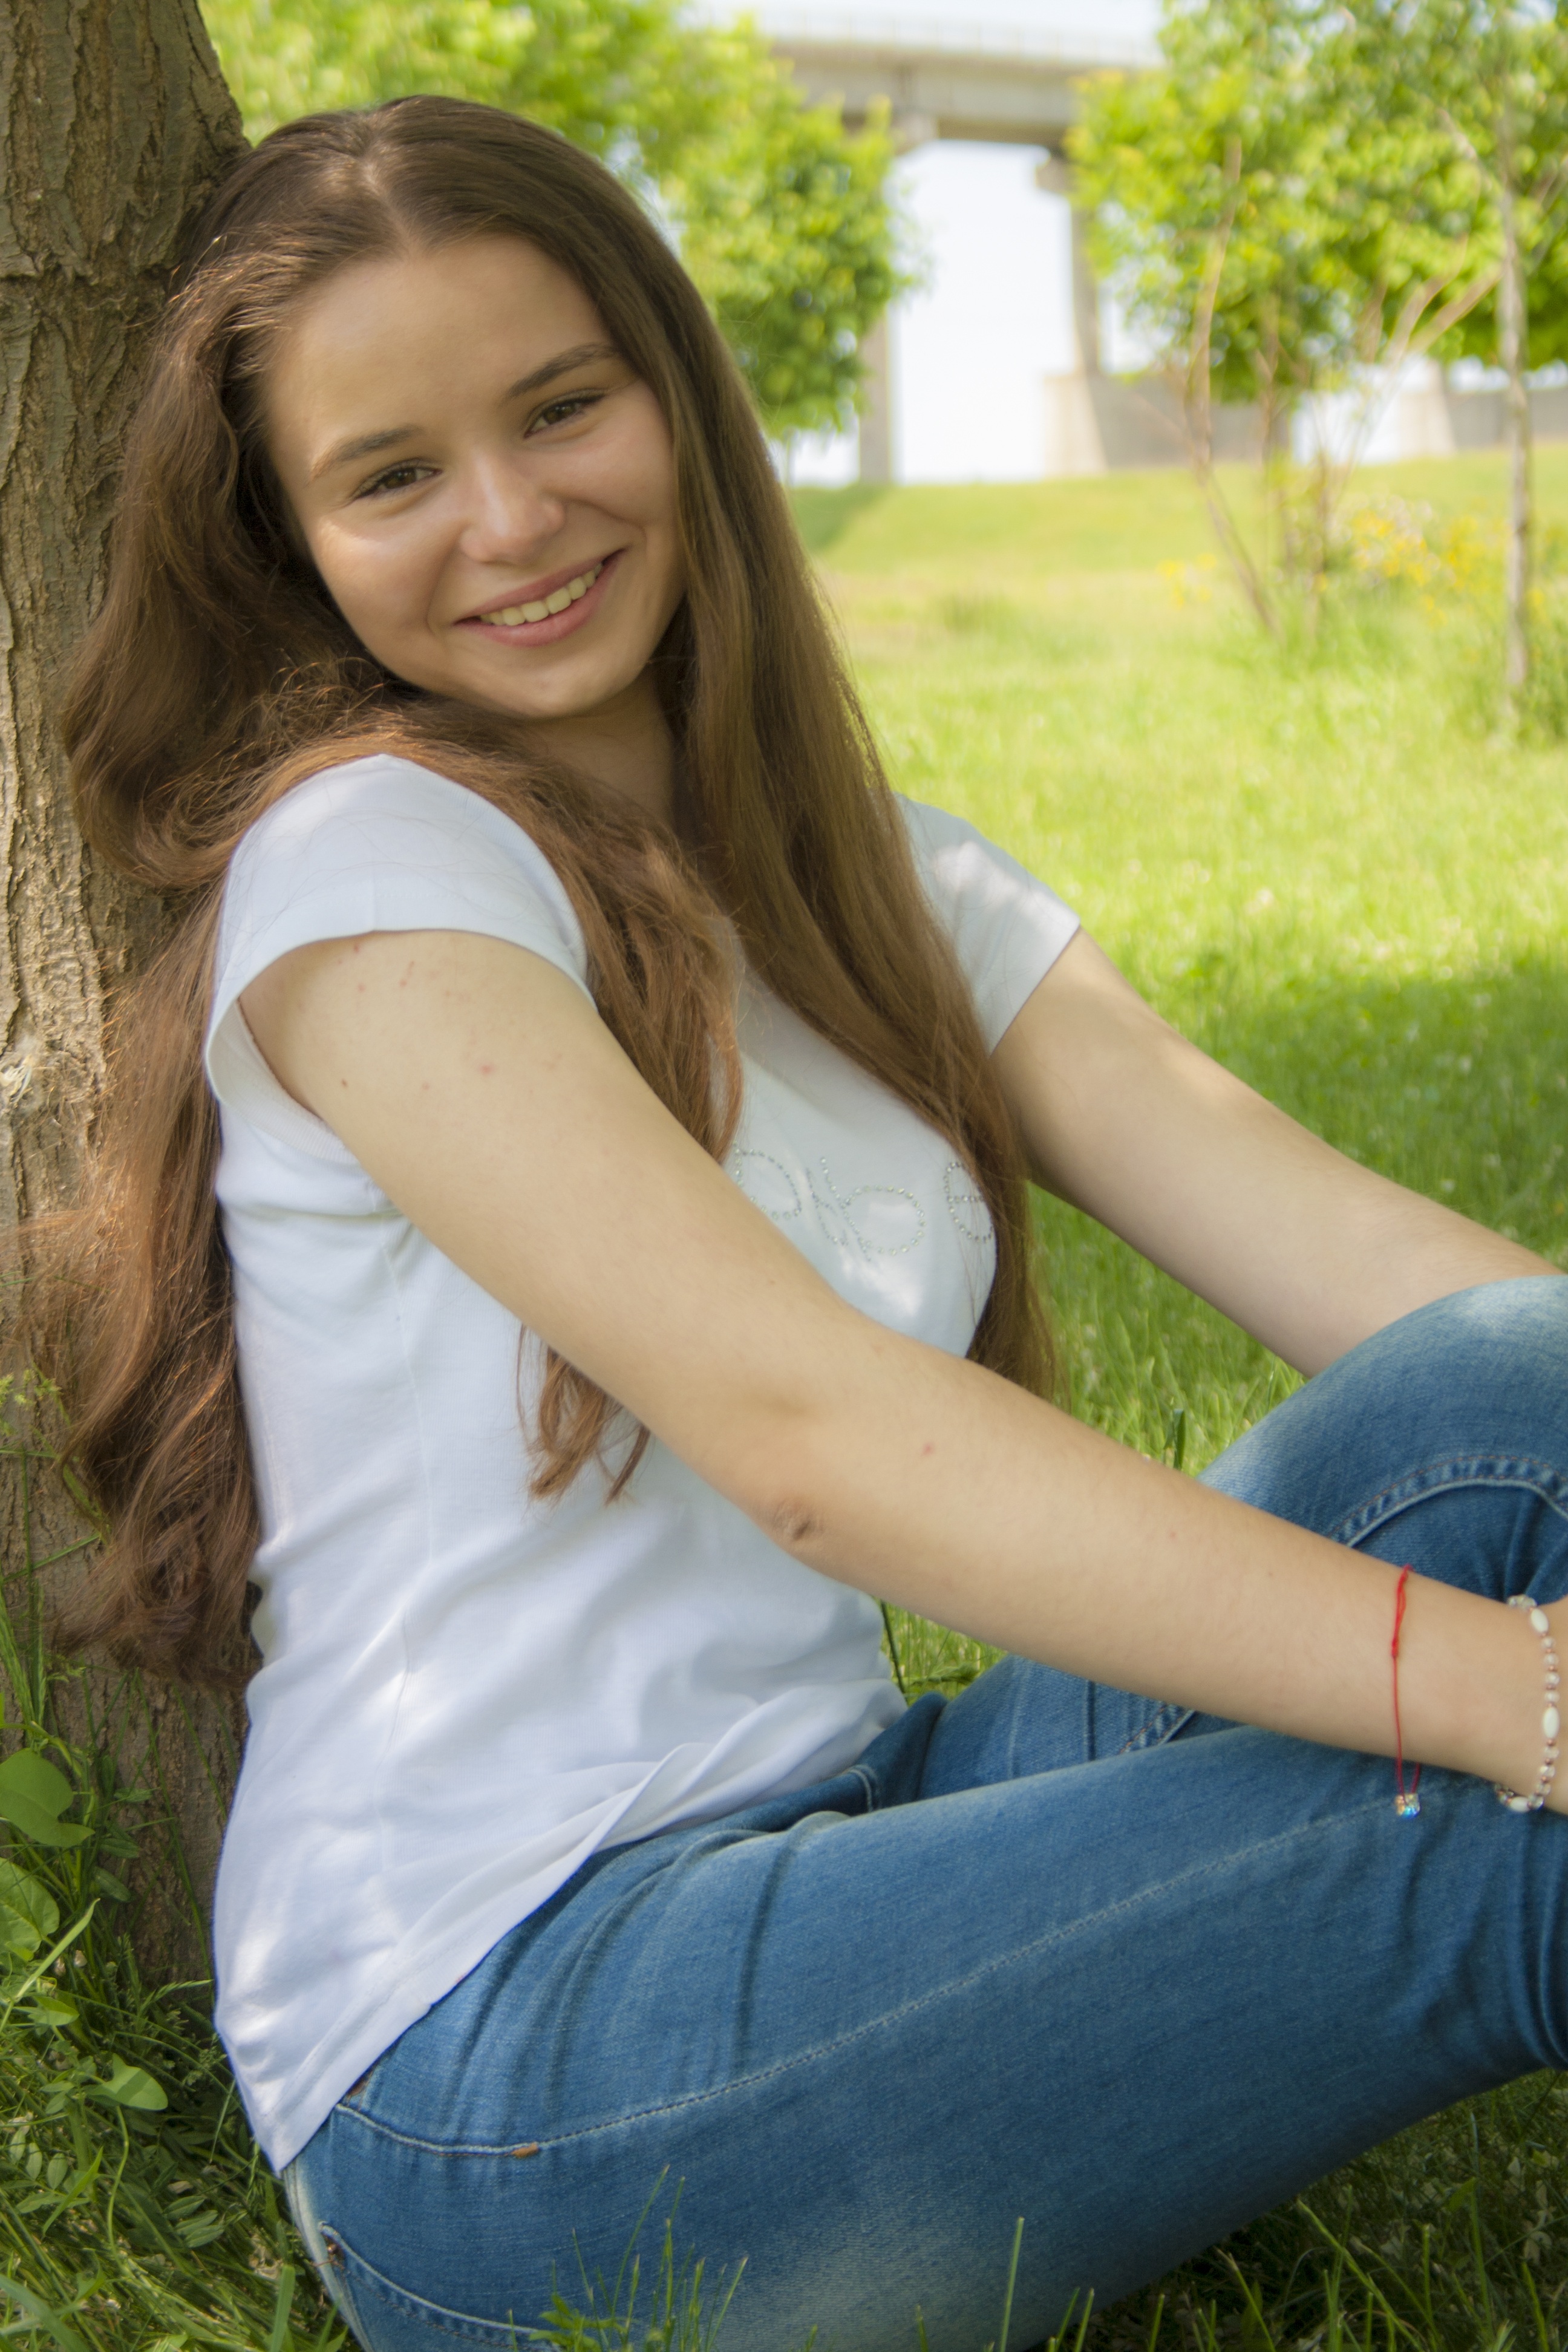
grass, person, girl, woman, lawn, photography, leg, portrait, model, sitting, smile, long hair, dress, eye, skin, beauty, joy, abdomen, photo shoot, brown hair, portrait photography, human positions